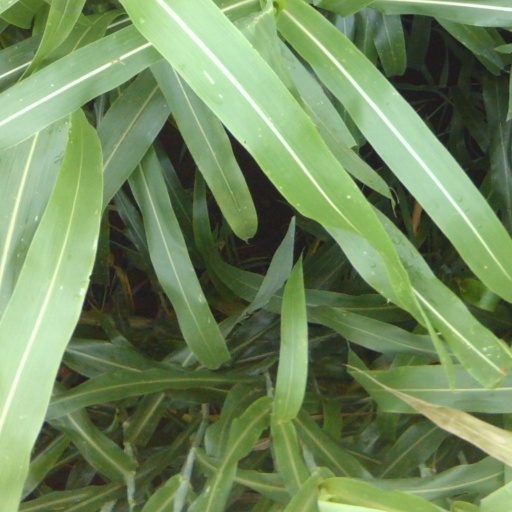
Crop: sorghum